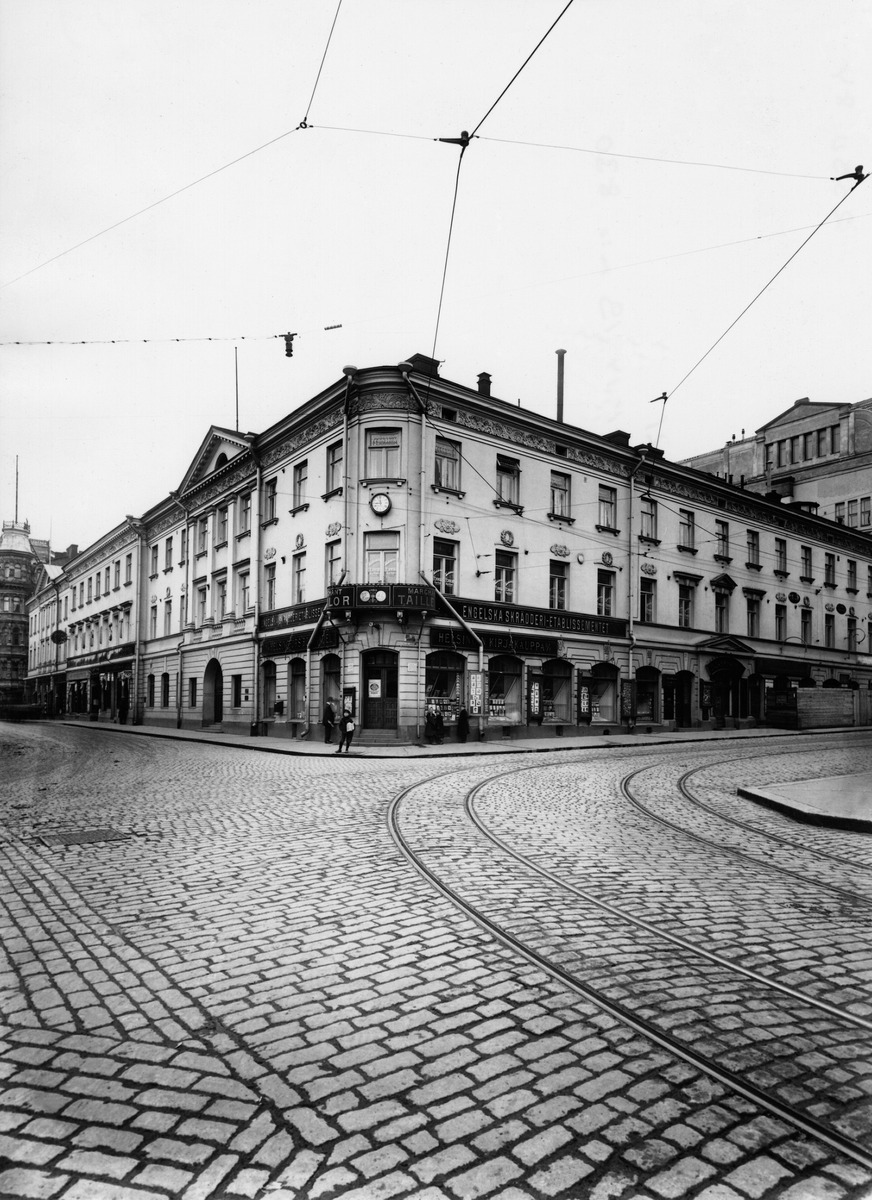
Pohjoisesplanadi 19
sisällön kuvaus: Pohjoisesplanadi 19. - Unioninkatu 28, Uschakovin talo, (P. Granstedt, valmistunut 1815-16). mustavalkoinen
Kuvaaja: Sundström, Eric, valokuvaaja
Ajankohta: kuvausaika 1914-19
Paikka: Suomi, Uusimaa, Helsinki, Kluuvi Helsinki, Pohjoisesplanadi 17, 19
Aiheet: kadut, rakennukset tiilirakennukset, liikerakennukset, lapset